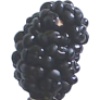
Label: Mulberry 1